City Pier A

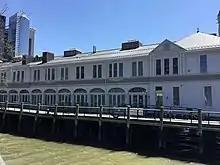
Original section of Pier A, seen from Robert F. Wagner Jr. Park

The New York State Legislature amended the Docks Department's plan in 1884, requiring the Docks Department to develop a pier for the NYPD's Harbor Department. The commissioners selected a site at Battery Park, on the southern tip of Manhattan Island, due to its central location at the northern end of New York Harbor. The commissioners directed the Department of Docks to construct a new pier with offices for the Harbor Department, as well as for the Department of Docks' own headquarters. on July 3, 1884. By relocating its offices, the Department of Docks wished to save $6,500 annually in rent. Construction started immediately under the supervision of George S. Greene Jr. Five of the eight sub-piers were finished by May 1885, and the Department of Docks reported that July that it had completed the deck for $80,000. Work on the building atop Pier A commenced in September 1885. The building cost $40,000 to construct, bringing the project's total cost to $120,000.